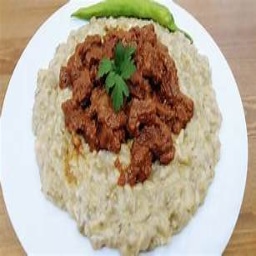
Label: hunkar_begendi